Digital footprint

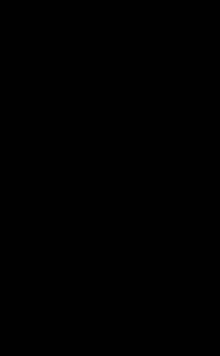
A symbol like this is often used to convey a digital footprint.

Digital footprint or digital shadow refers to one's unique set of traceable digital activities, actions, contributions, and communications manifested on the Internet or digital devices. Digital footprints can be classified as either passive or active. Passive footprints consist of a user's web-browsing activity and information stored as cookies. Active footprints are intentionally created by users to share information on websites or social media. While the term usually applies to a person, a digital footprint can also refer to a business, organization or corporation.